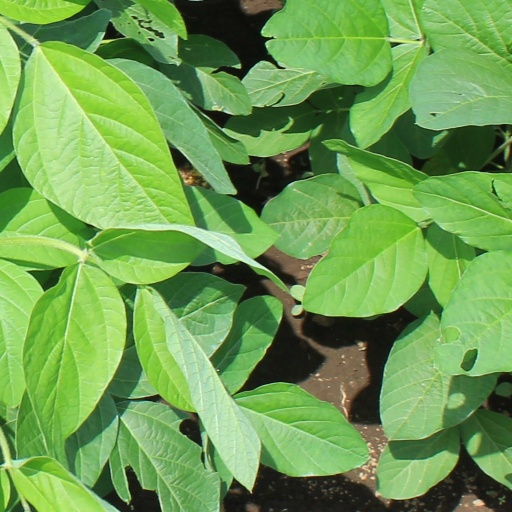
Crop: soybean